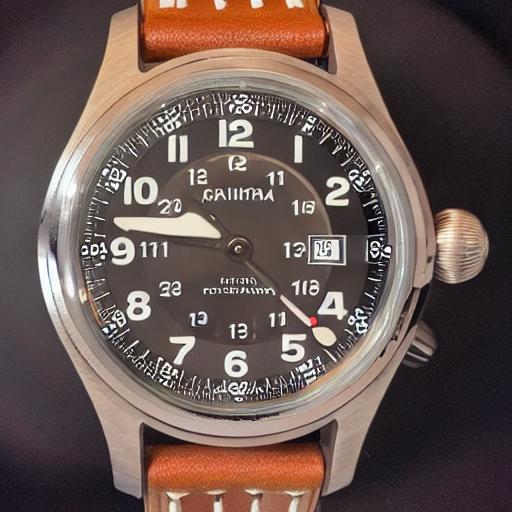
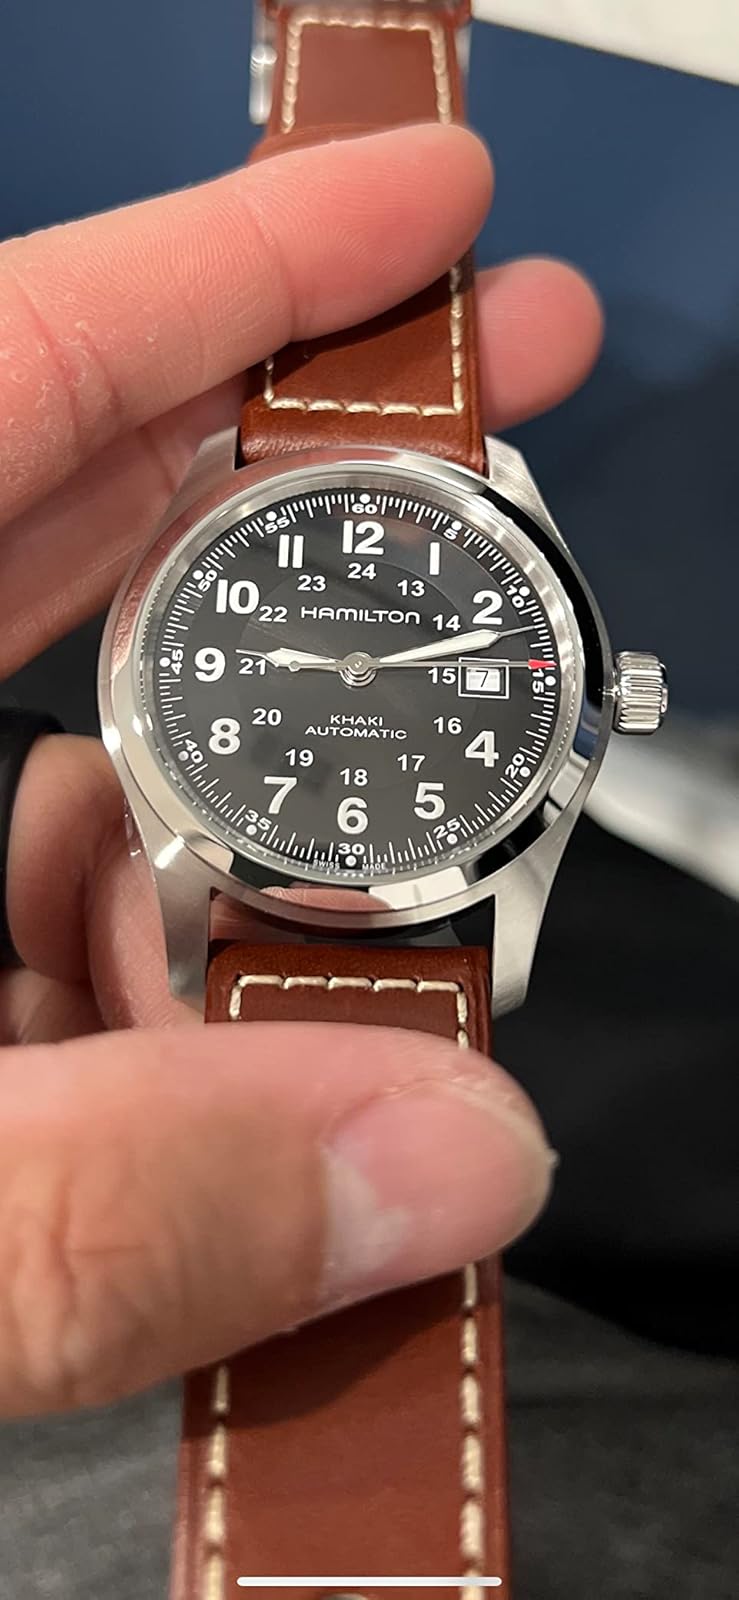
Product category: accessories_watch
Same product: no